10 Rules for Sleeping Around

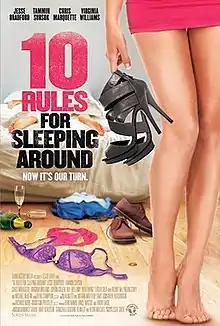
Theatrical release poster

10 Rules for Sleeping Around is a 2013 American screwball romantic sex comedy film written, produced, and directed by Leslie Greif and starring Jesse Bradford, Chris Marquette, Tammin Sursok, Virginia Williams and Reid Ewing.